Powerlock

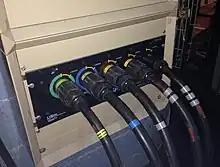
Panel Source connectors mated with Line Drain connectors. 3P+N+E. For scale, the cables are approximately in diameter.

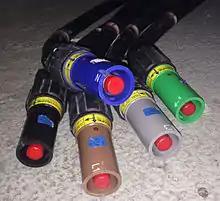
Inline Source (male) connectors unmated. Note red caps providing touch protection of live contact to IP2X.

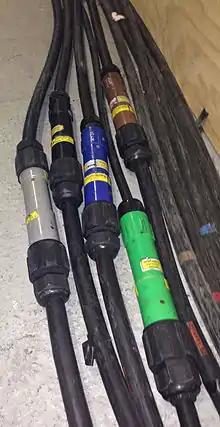
Line Source connectors (top) mated with Line Drain connectors (bottom).

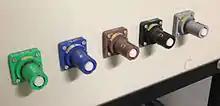
Panel Drain (female) connectors, for feeding power in to a portable distribution cabinet

Powerlock is a range of single-pole electrical connectors used for temporary high-current, low-voltage (up to 1000 V AC) applications, similar to but considered safer than camlock connectors. Originally developed by Litton Veam in the mid-1990s, VEAM Powerlock is now a brand of ITT Cannon. Compatible versions are also available from other manufacturers.